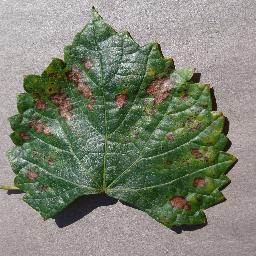
Label: Grape___Esca_(Black_Measles)